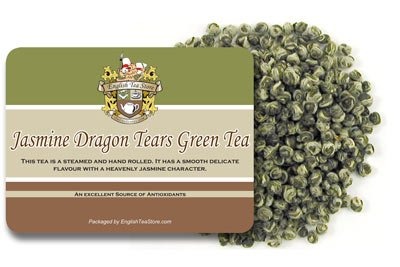
Item Name: Jasmine Dragon Tears Green Tea - Loose Leaf - 16oz
Bullet Point 1: Jasmine Dragon Tears Green Tea
Bullet Point 2: This tea is from the Wuyi district of Fujian Province, China
Bullet Point 3: This wonderful tea has a smooth delicate flavor
Bullet Point 4: A heavenly jasmine character
Bullet Point 5: 16 oz package of loose leaf tea
Product Description: This tea is from the Wuyi district of Fujian Province, China, and is grown 1500 feet above sea level. It is a steamed green tea, and it is hand rolled. It produces a tea with a smooth with delicate flavour with a heavenly jasmine character. The tea is made from the top two leaves and the bud of new season growth. These delicate leaves are then hand rolled into the small pearls. When you infuse these pearls in your tea cup, you will see the top two leaves and the bud come to life. In fact you will see some small ‘hairy down’ on the bud of the leaves - this denotes superb quality and very careful and delicate handling. The extraordinary flavour of these Jasmine Dragon Tears is due to the time of plucking, manufacture and the fresh spring jasmine blooms. The new tea season starts in China in late March/early April and it is during the first 4 weeks that the best teas are manufactured. After this initial period the quality of the teas and green leaf start to deteriorate rapidly and the teas become quite plain. Dragon Pearls are only made from tea plucked in the first 3 weeks of the new season. Coinciding with the new tea growth, the jasmine bushes are in spring bloom. Only the most fragrant blossoms are used (from bushes that are known to produce the most fragrant flowers). These fresh flowers are layered between the tea and before long the intense and uplifting fragrance of the new jasmine blooms is passed on to the tea. An extraordinary taste experience!
Value: 16.0
Unit: Ounce

Price: 94.95